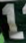
Number: 1